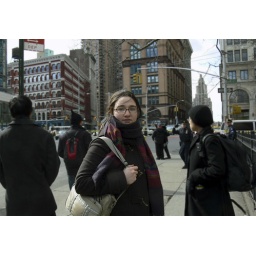
standing in front of a roped-off Astor Place. suspicious package next to the cube. orange alert.